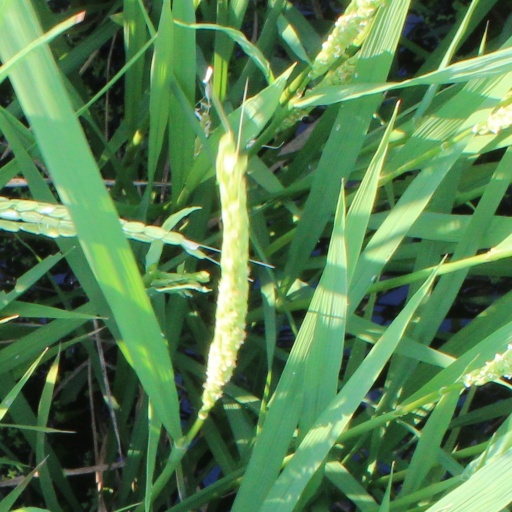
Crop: rice